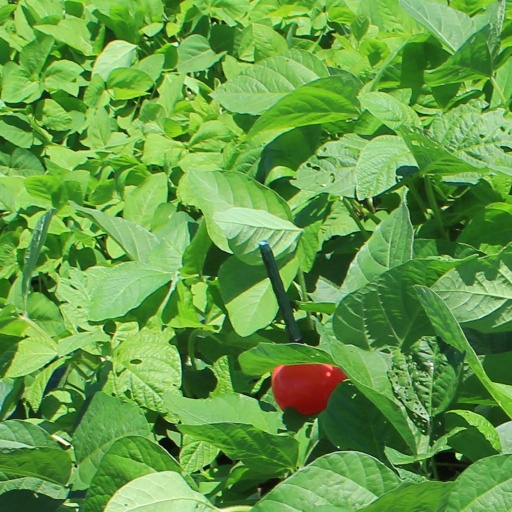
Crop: soybean